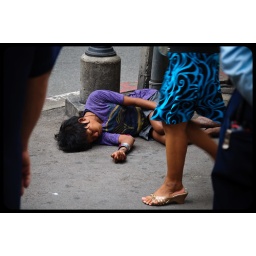
this street hooker was lying on the pavement smoking....and would swear (curse) at anyone who came near her..